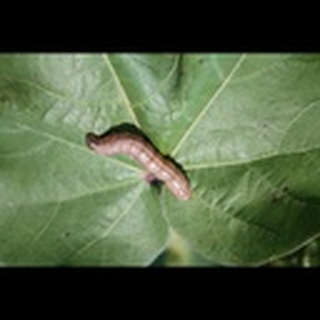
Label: cotton_army_worm